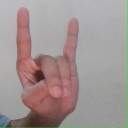
अक्षर: श